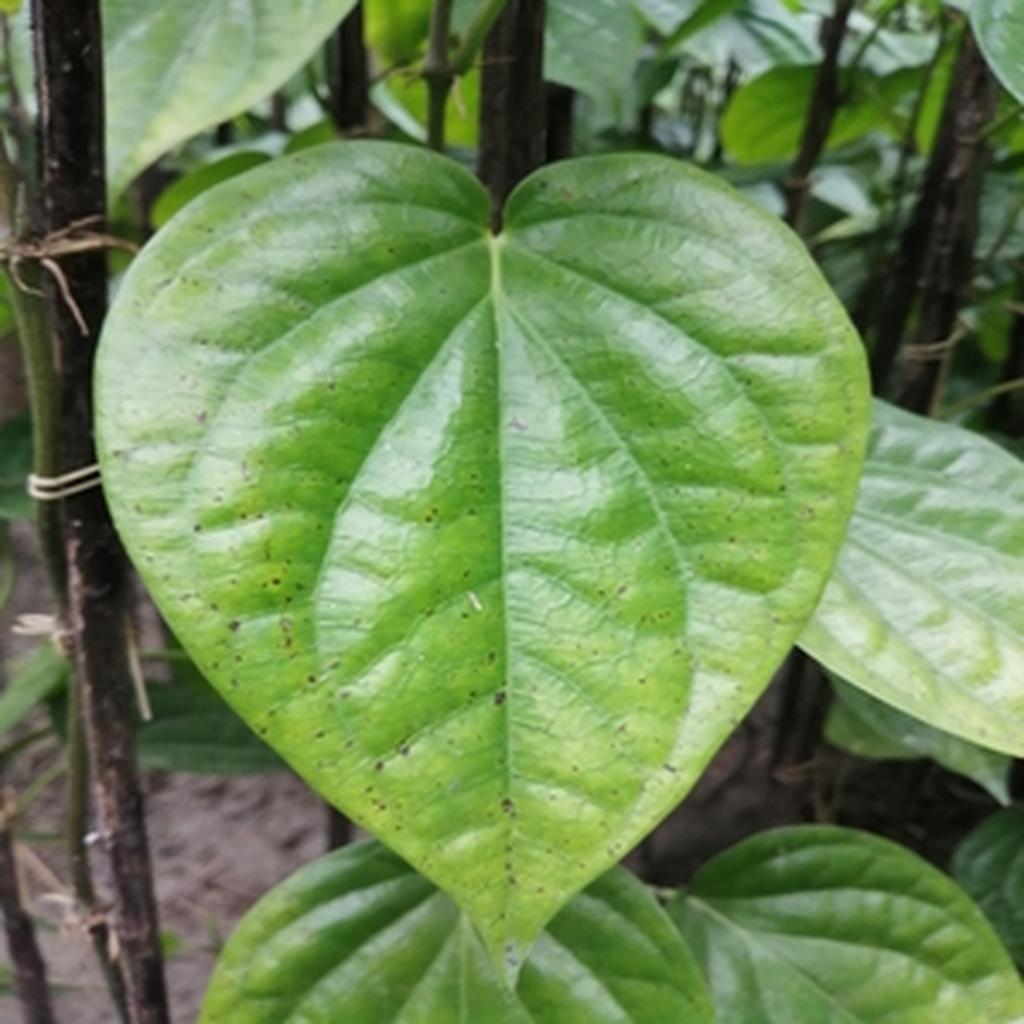
Label: Leaf_Spot